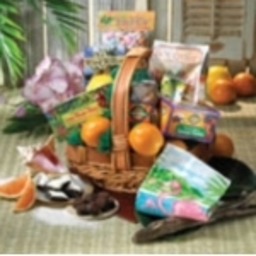
Label: Orange